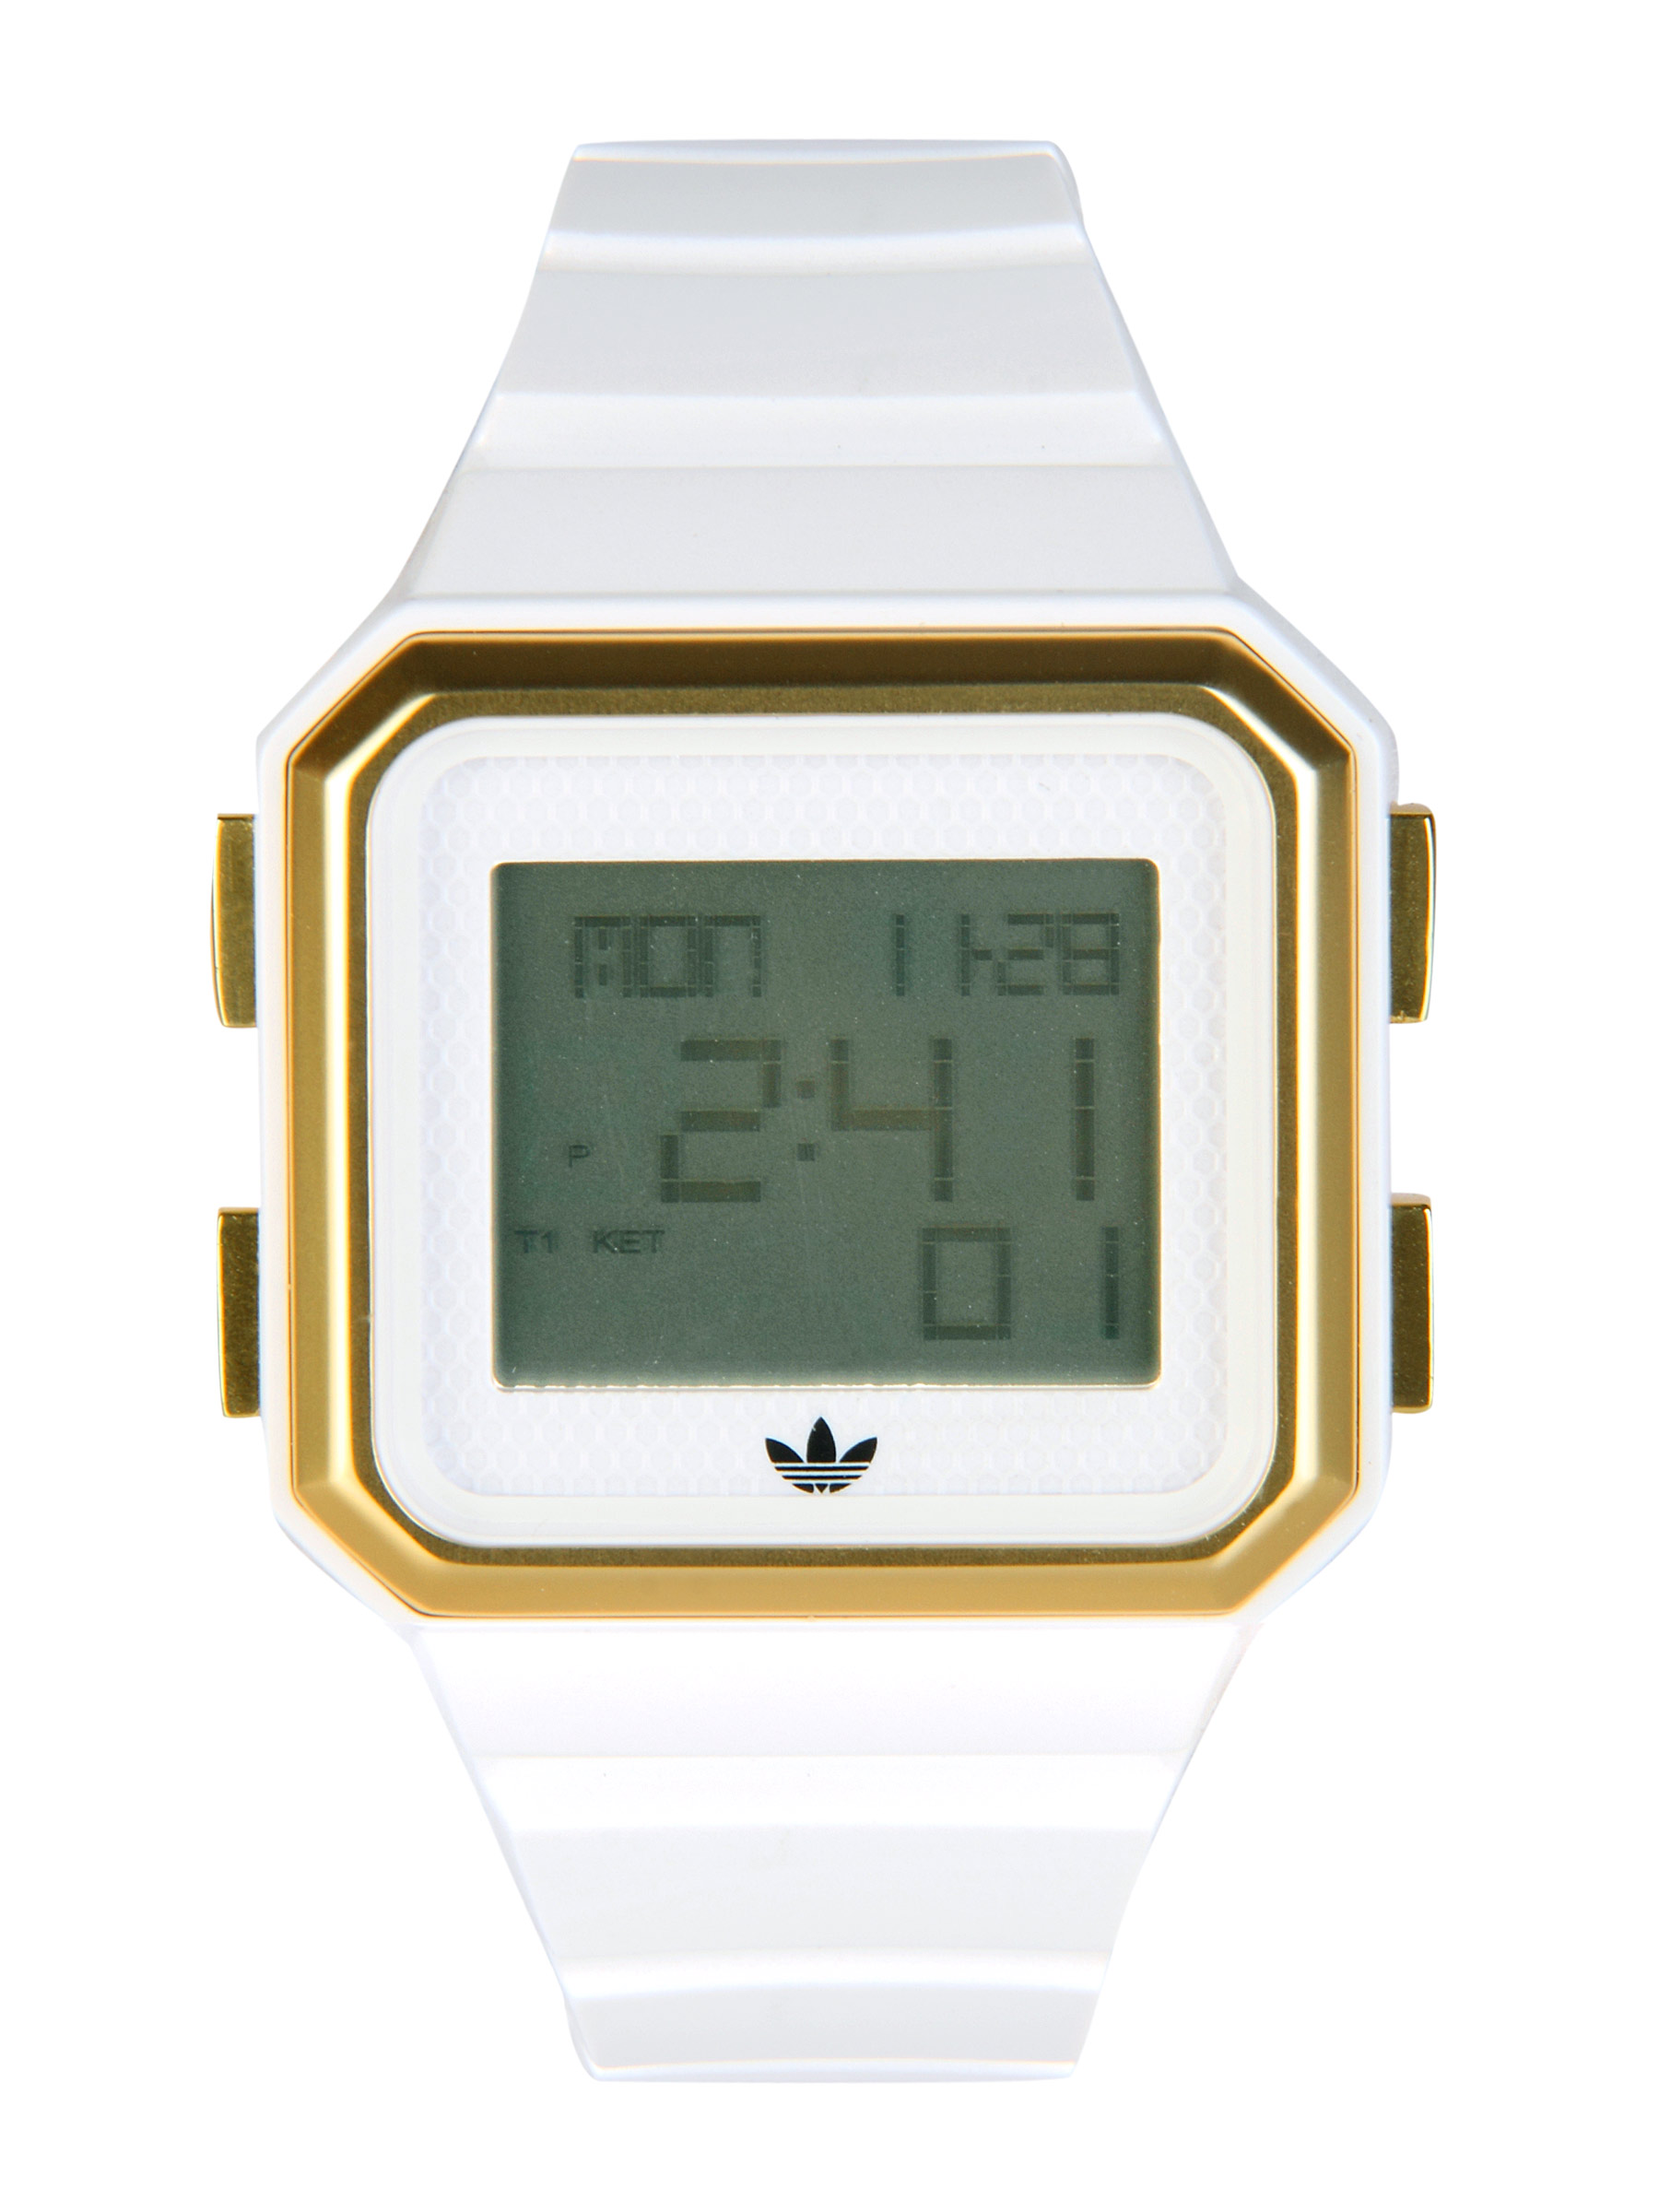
ADIDAS Originals Unisex White Digital Watch ADH4058
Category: Accessories / Watches / Watches
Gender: Unisex
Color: White
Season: Winter 2016
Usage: Casual